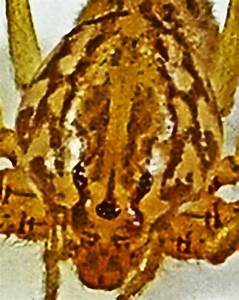
Label: ragno